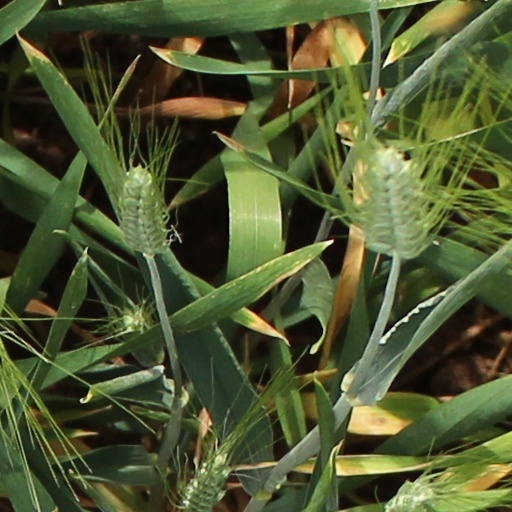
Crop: wheat